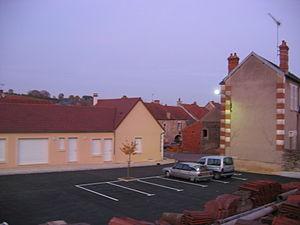
Lucy-le-Bois est une commune française située dans le département de l'Yonne en Bourgogne-Franche-Comté, à 8 kilomètres d'Avallon.